1980 Winter Olympics medal table

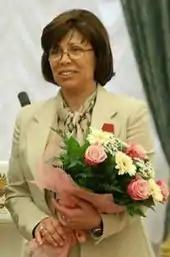
A woman with brown hair, wearing eyeglasses and a tan suit, holding a bouquet of flowers.

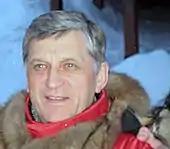
A man with grey hair, wearing a red and brown coat, with snow in the background.

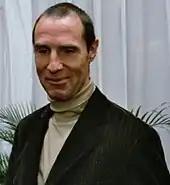
A man with brown hair, and wearing a darn brown jacket, smiles in front of a white background.

The medal table is based on information provided by the International Olympic Committee (IOC) and is consistent with IOC convention in its published medal tables. The table uses the Olympic medal table sorting method. By default, the table is ordered by the number of gold medals the athletes from a nation have won, where a nation is an entity represented by a National Olympic Committee (NOC). The number of silver medals is taken into consideration next, and then the number of bronze medals. If teams are still tied, equal ranking is given and they are listed alphabetically by their IOC country code. Medals won in team competitions—such as ice hockey—are counted only once, no matter how many athletes won medals as part of the team.